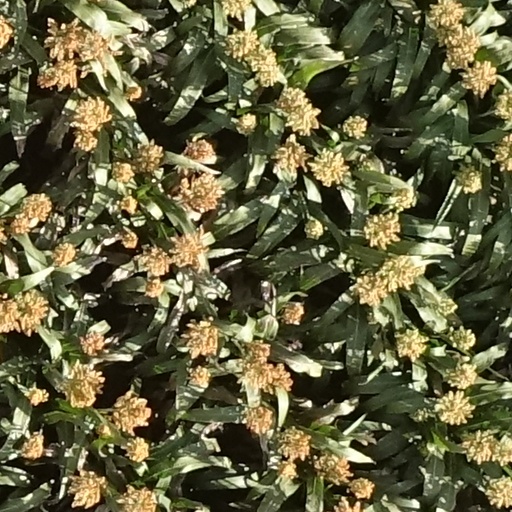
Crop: sorghum